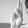
ASL letter: U